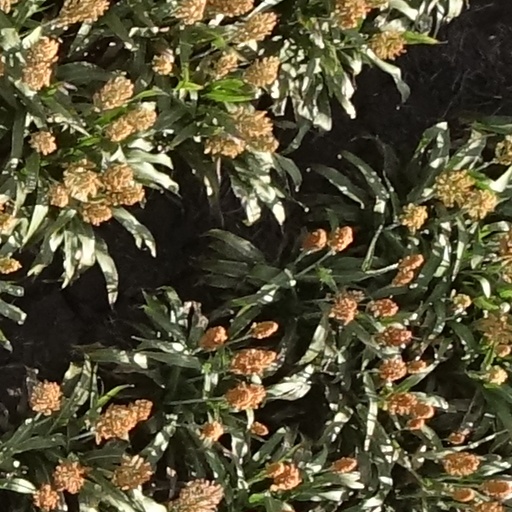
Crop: sorghum